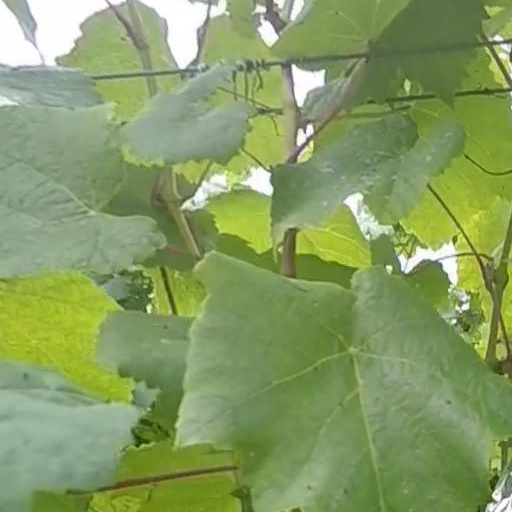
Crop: grape